Louis de Bonald

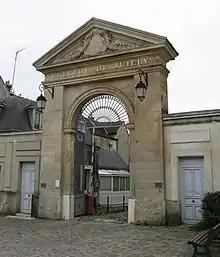
The College of Juilly, where Bonald attended school as a boy.

Bonald came from an ancient noble family of Provence. Louis was born in the chateau of Le Monna, a modest estate that served as the family seat; the only son in his family, Louis was heir to the family estate. Le Monna is situated just east of the market town of Millau, overlooking the Dourbie river. His father, Antoine Sébastien de Bonald, died when Louis was four years old and the young boy would be brought up by his pious mother Anne "née" de Boyer du Bosc de Périe. Like many in the provincial nobility of the time, Anne was influenced by the Jansenists and brought up her son with a stern Catholic piety. De Bonald was tutored at Le Monna until the age of eleven, when he was sent to boarding school in Paris. He would then move to the Oratorian College of Juilly at age fifteen at the behest of his mother. The Oratorians were known for their rigor and grounded de Bonald in the classics, as well as in mathematics, philosophy, and especially history. The headmaster of the school, Father Mandar, was a friend of Swiss philosopher Jean-Jacques Rousseau, and de Bonald was most likely acquainted with the writings of the "philosophes" early on.